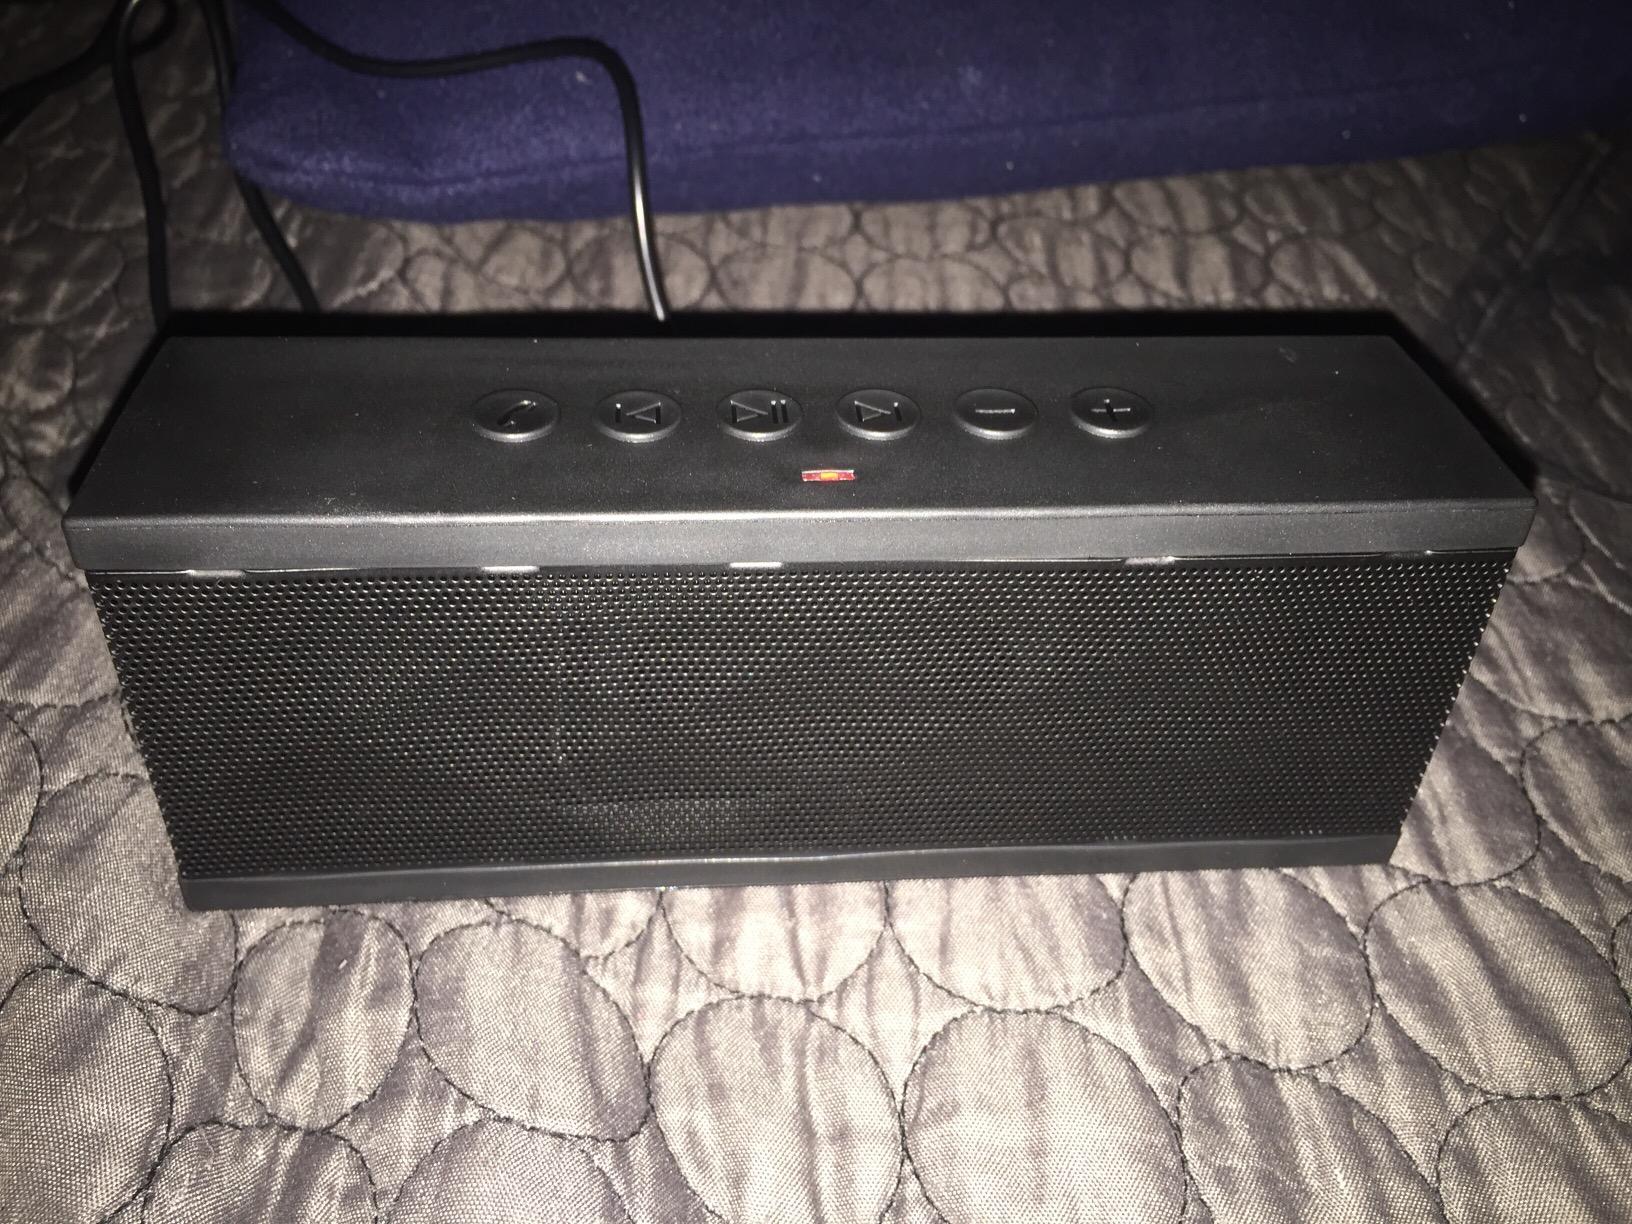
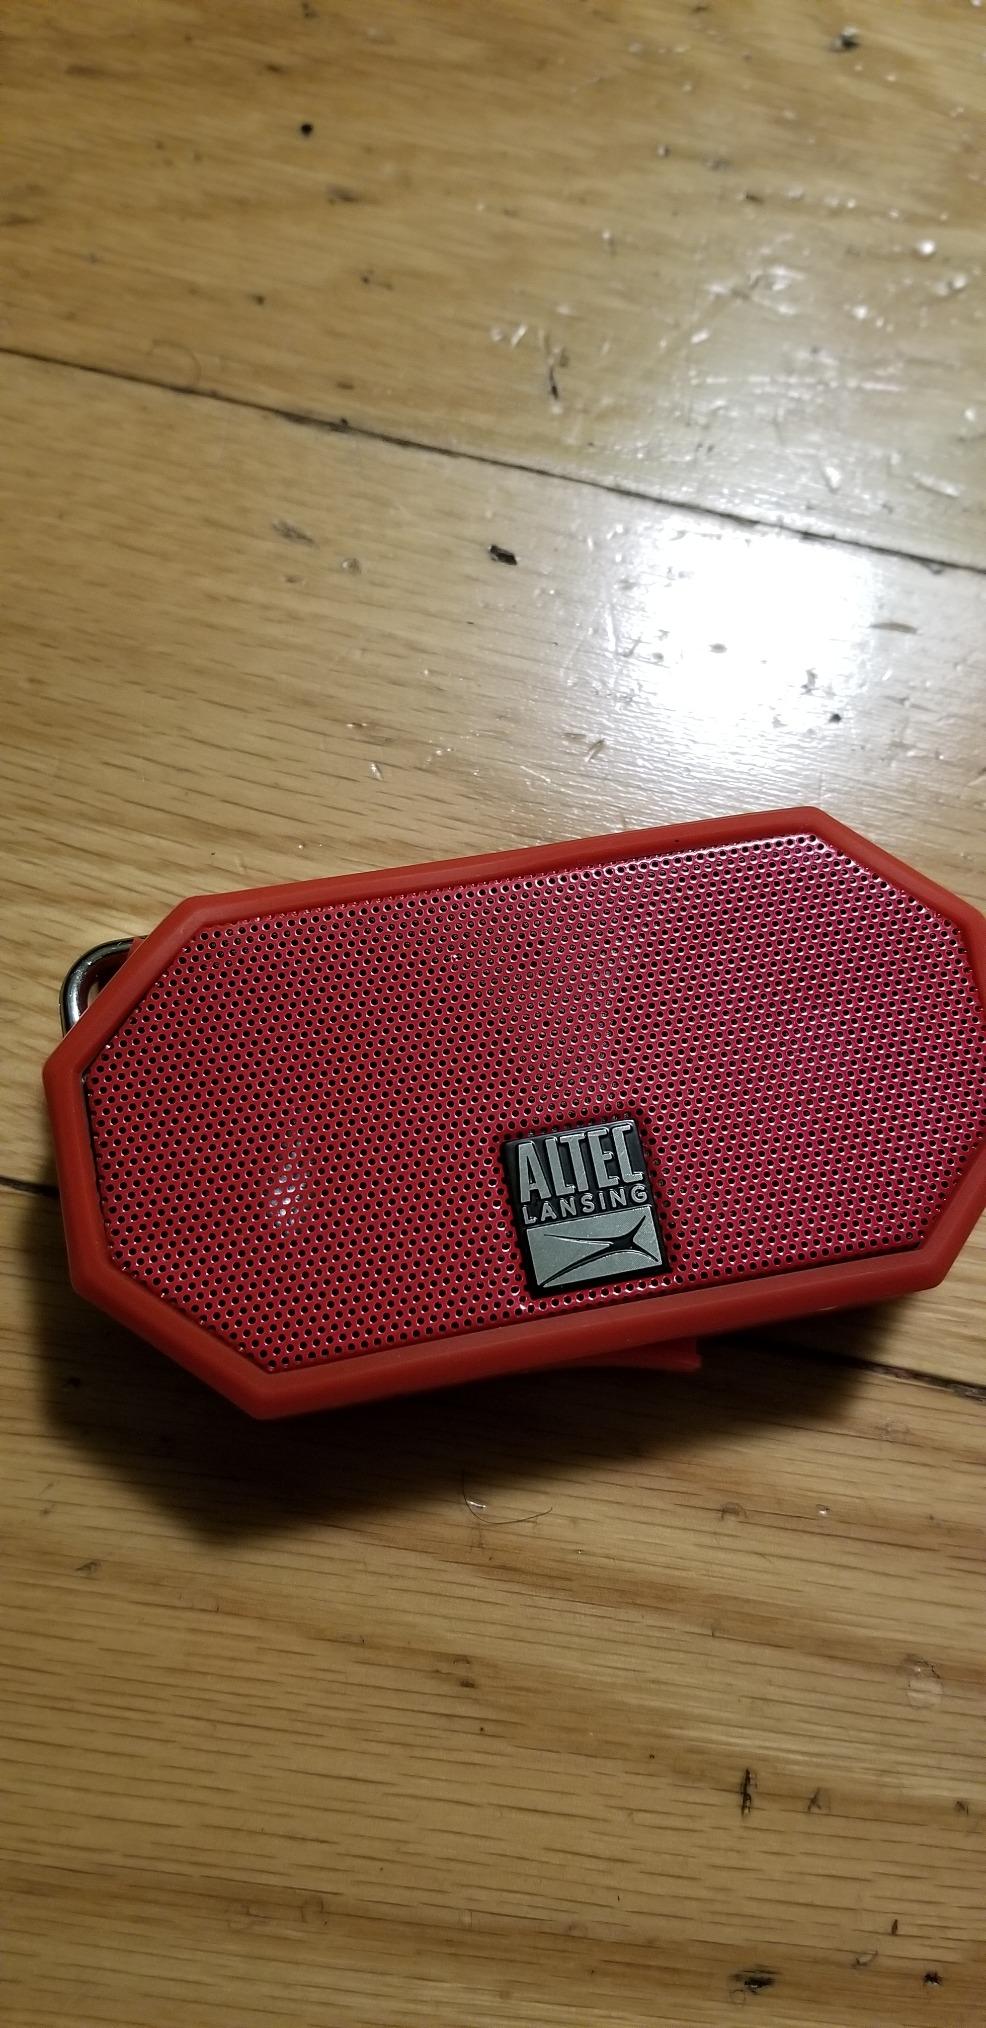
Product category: speaker
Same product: no